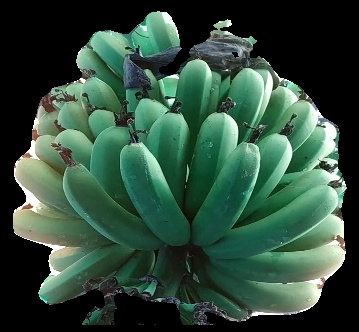
Variety: pachbale
Grade: grade1